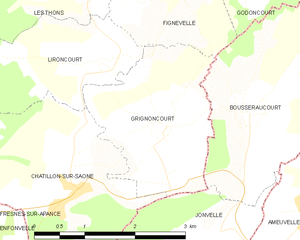
Carte des communes françaises Grignoncourt